History of Belarus

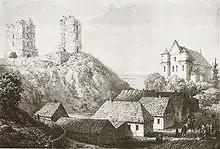
View of Novogrudok, by Napoleon Orda

Also, with time religious conflicts started to arise. The gentry with time started to adopt Catholicism while the common people by large remained faithful to Eastern Orthodoxy. Initially the Warsaw Compact of 1573 codified the preexisting freedom of worship. However, the rule of an ultra-Catholic King Sigismund III Vasa was marked by numerous attempts to spread Catholicism, mostly through his support for counterreformation and the Jesuits. Possibly to avoid such conflicts, in 1595 the Orthodox hierarchs of Kiev signed the Union of Brest, breaking their links with the Patriarch of Constantinople and placing themselves under the Pope. Although the union was generally supported by most local Orthodox bishops and the king himself, it was opposed by some prominent nobles and, more importantly, by the nascent Cossack movement. This led to a series of conflicts and rebellions against the local authorities. The first of such happened in 1595, when the Cossack insurgents under Severyn Nalyvaiko took the towns of Slutsk and Mogilev and executed Polish magistrates there. Other such clashes took place in Mogilev (1606–10), Vitebsk (1623), and Polotsk (1623, 1633). This left the population of the Grand Duchy divided between Greek Catholic and Greek Orthodox parts. At the same time, after the schism in the Orthodox Church (Raskol), some Old Believers migrated west, seeking refuge in the Rzeczpospolita, which allowed them to freely practice their faith.